Twin Mountain and Potomac Railroad

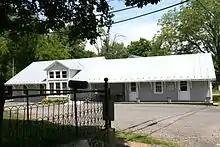
The former Twin Mountain and Potomac Railroad Station in Burlington, West Virginia

The Twin Mountain and Potomac Railroad was built in 1911 to haul fruit from Twin Mountain Orchards to Keyser, West Virginia. It was a narrow gauge railroad which ran for . Freight was transferred to the Baltimore and Ohio Railroad at Keyser. Service was discontinued and the rails were taken up in 1921. The Burlington, West Virginia train station survives and is now used as a branch of the Mineral County Library.